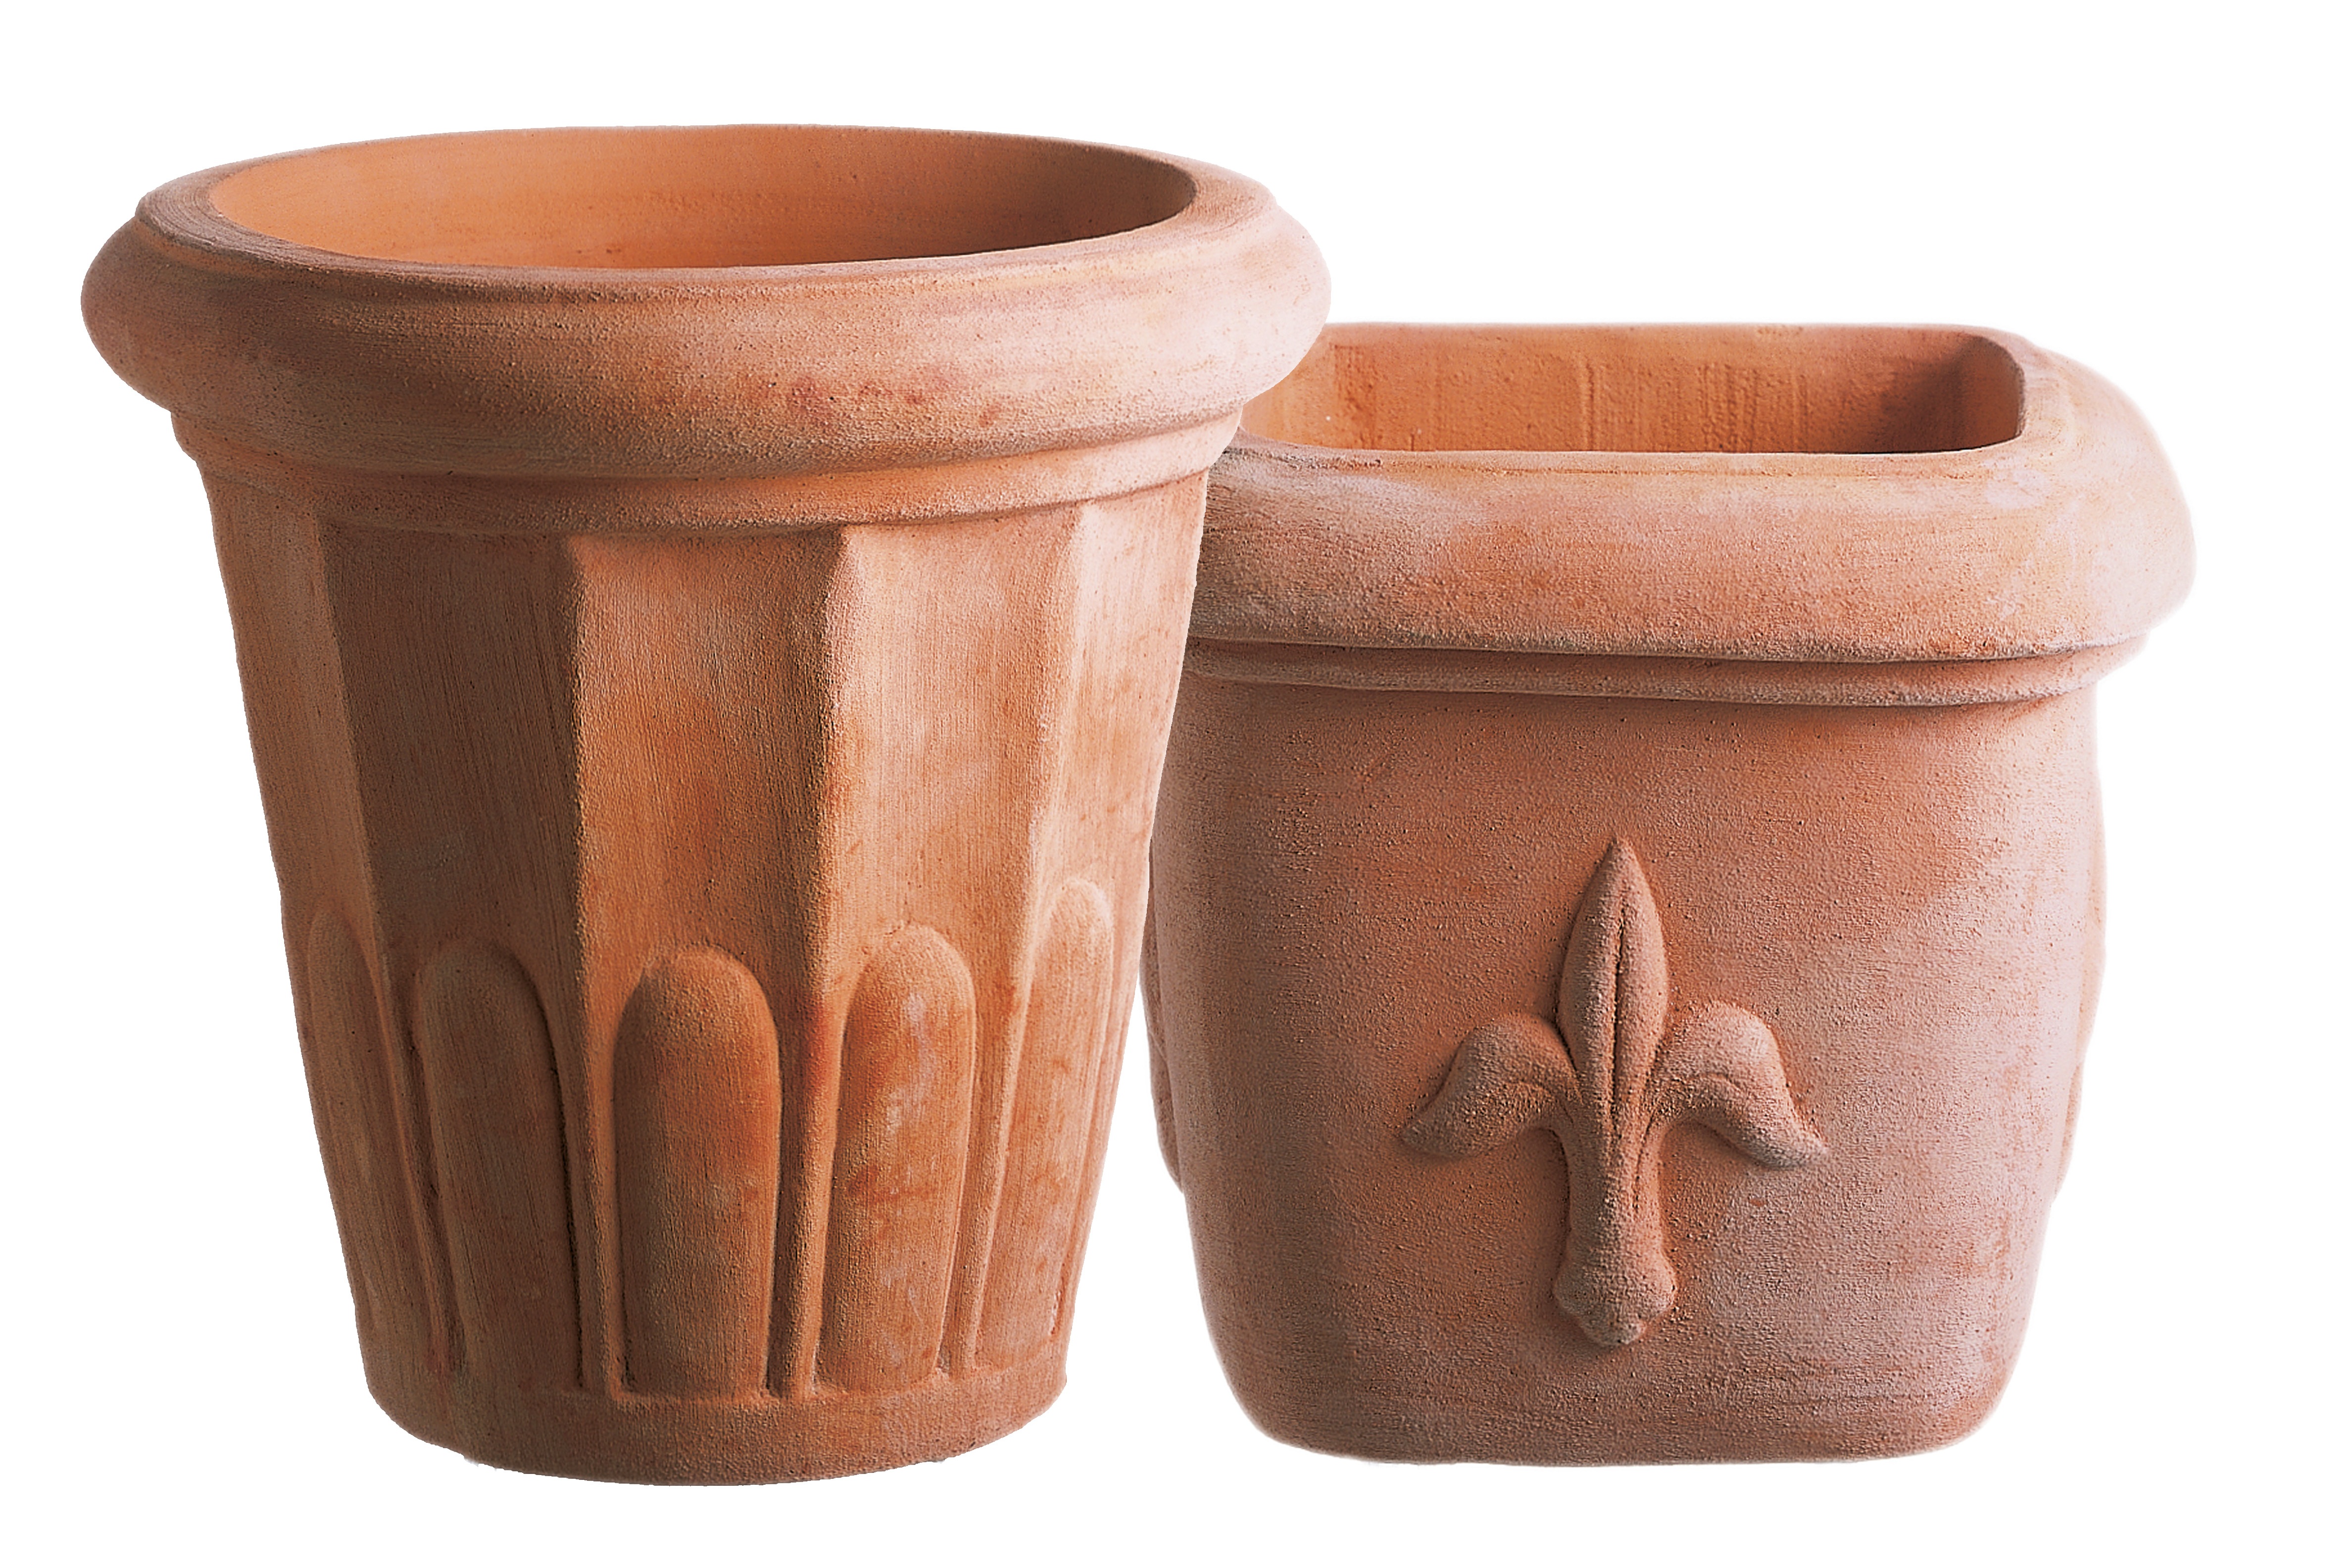
cup, ceramic, pottery, material, terracotta, product, art, flowerpot, clay, lily, pots, reddish, flower pots, man made object, ceramic products, fired clay, outdoor shoe, unglazed, impruneta